Polica, Grosuplje

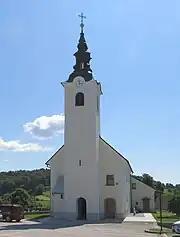
Saint James's Church

The parish church in the village is dedicated to Saint James and belongs to the Roman Catholic Archdiocese of Ljubljana. It is a 14th-century Gothic building that was restyled and rebuilt in 1797. The church stands in the hamlet of Hrib and was first mentioned in written sources in 1372. The furnishings of the church mainly date from the 19th century.